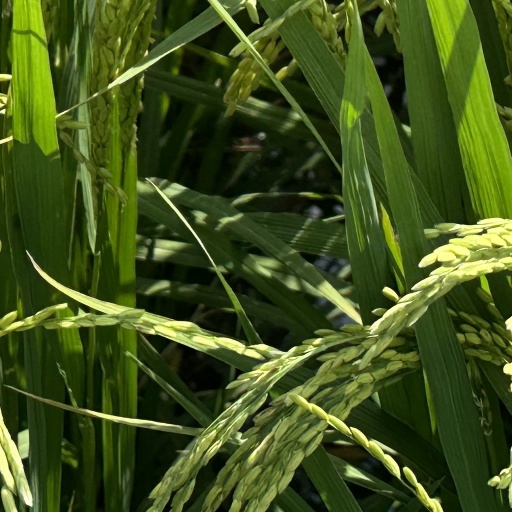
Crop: rice